Eduardo Verástegui

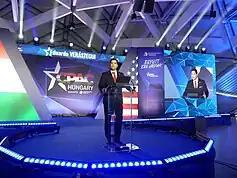

In 2011, Verástegui produced a new short film titled "Crescendo". The short, starring Colombian actress Montserrat Espadalé, was awarded at the Heart of Gold International Short Film Festival and won awards at other important events such as the Heartland International Film Festival, the Rochester Film Festival, the San Antonio Film Festival, and the San Diego Latino Film Festival.